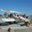
Label: airplane